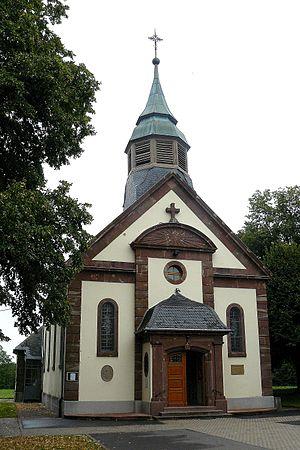
La chapelle de Notre-Dame du Grunenwald (Haut-Rhin, France) dans son état actuel (reconstruction 1930-1933)
Notre-Dame du Grunenwald est un lieu de pèlerinage marial situé sur le ban d'Ueberstrass, dépendant de la paroisse de Friesen, dans le département du Haut-Rhin. On y trouve une chapelle qui conserve une statue du XVᵉ siècle, et un autel en plein air.